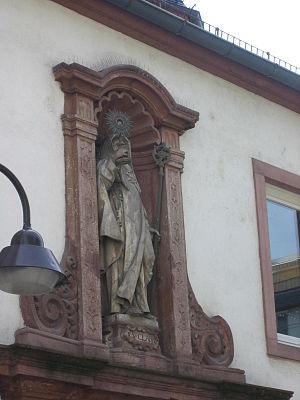
Sculpture de Saint Claire d'Assise sur le portail de couvent de des pauvres dames , Mayence
Burkard Zamels, est un sculpteur de l'époque baroque, qui a réalisé une grande partie de son travail au service de l’Électorat de Mayence. Il est sculpteur à la cour de l'électeur Lothaire-François de Schönborn.